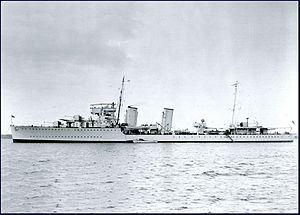
Un Groupe d'escorte se composait de plusieurs petits navires de guerre organisés et formés pour fonctionner ensemble, assurant la protection des convois commerciaux. Les groupes d'escorte étaient une innovation tactique de la Seconde Guerre mondiale dans la lutte anti-sous-marine menée entre autres par la Royal Navy pour lutter contre la tactique d'attaque en meutes, dite « Rudeltaktik », des U-Boots de la Kriegsmarine.
Le NCSM Saguenay (D79) est un destroyer de la classe River de la Marine royale canadienne des Forces canadiennes, issu de la classe A britannique.
La Classe A de destroyers conventionnels de la Royal Navy construite dans le cadre du programme naval de 1927 comprenait initialement une flottille des 8 navires.
L'histoire militaire du Canada pendant la Seconde Guerre mondiale a débuté par une déclaration de guerre effectuée contre l'Allemagne le 10 septembre 1939. Les militaires canadiens ont joué un rôle important dans l'effort de guerre des Alliés en étant déployés sur tous les fronts dont l'Italie, l'Europe du Nord, l'Afrique du Nord, Hong Kong et les îles Aléoutiennes. Le Canada a été très actif dans la défense des routes maritimes de l'Atlantique Nord et la Marine marchande canadienne a complété plus de 25 000 voyages transatlantiques. Les Canadiens ont également participé aux opérations dans le Pacifique. Ce sont en tout quelque 1,1 million de Canadiens qui ont servi dans l'une des trois forces armées ou avec les forces alliées au cours des six ans que dura la Seconde Guerre mondiale.